In Search of the Truth

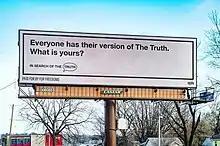
In Search of the Truth with For Freedoms, 2018

The project was started in 2011 by artists Ryan Alexiev, Hank Willis Thomas and Jim Ricks. Will Sylvester and, now deceased LGBTQ organizer, Jorge Sanchez had joined the project more recently. All are members of the artist collective Cause Collective. In 2011, the project was first shown at the Galway International Arts Festival in Ireland. It debuted in the US during the LOOK3 Festival of the Photograph in Charlottesville, VA in June 2012.